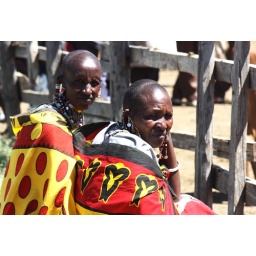
This was taken at the cattle market in a Maasai town in the Mara.